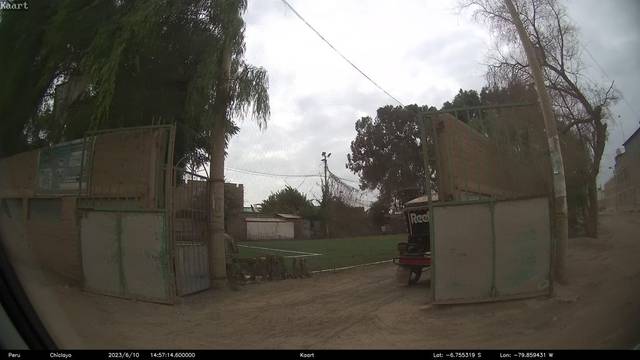
Region: Peru
Coordinates: -6.755, -79.859